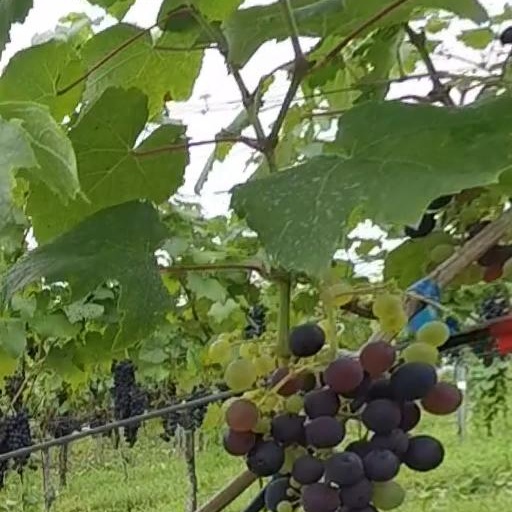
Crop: grape